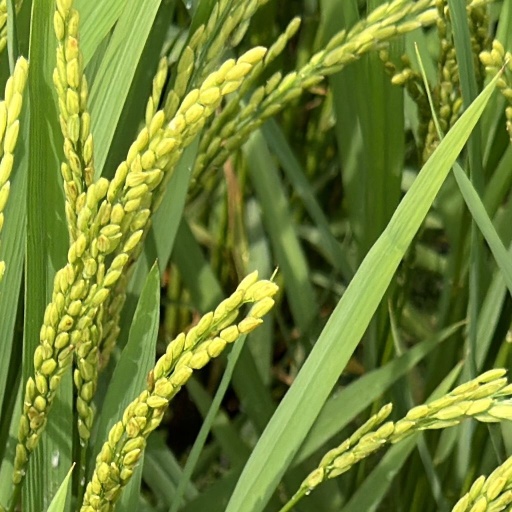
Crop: rice